Brookings, Oregon

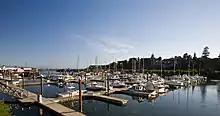
The Brookings harbor

In 1906, the Brookings Timber Company hired William James Ward, a graduate in civil engineering and forestry, to come to the southern Oregon Coast and survey its lumbering potential. After timber cruising the Chetco and Pistol River areas for several years, he recommended that the Brookings people begin extensive lumbering operations here and secure a townsite for a mill and shipping center.